University of Utah

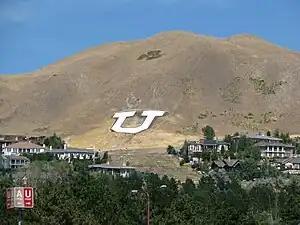

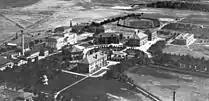

The university grew rapidly in the early 20th century but was involved in an academic freedom controversy in 1915 when Joseph T. Kingsbury recommended that five faculty members be dismissed after a graduation speaker made a speech critical of Utah governor William Spry. One third of the faculty resigned in protest of these dismissals. Some felt that the dismissals were a result of the Church of Jesus Christ of Latter-day Saints' influence on the university, while others felt that they reflected a more general pattern of repressing religious and political expression that might be deemed offensive. The controversy was largely resolved when Kingsbury resigned in 1916, but university operations were again interrupted by World War I, and later The Great Depression and World War II. Student enrollment dropped to a low of 3,418 during the last year of World War II, but A. Ray Olpin made substantial additions to campus following the war, and enrollment reached 12,000 by the time he retired in 1964. Growth continued in the following decades as the university developed into a research center for fields such as computer science and medicine.